Voltaire

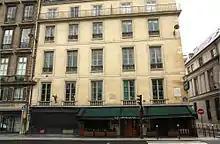
House in Paris where Voltaire died

Voltaire's slow progress toward Paris continued through Mainz, Mannheim, Strasbourg, and Colmar, but in January 1754 Louis XV banned him from Paris, and he turned for Geneva, near which he bought a large estate ("Les Délices") in early 1755. Though he was received openly at first, the law in Geneva, which banned theatrical performances, and the publication of "The Maid of Orleans" against his will soured his relationship with Calvinist Genevans. In late 1758, he bought an even larger estate at Ferney, on the French side of the Franco-Swiss border. The town would adopt his name, calling itself Ferney-Voltaire, and this became its official name in 1878.